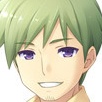
Portrait style: Anime Portrait